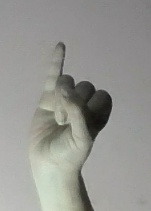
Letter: meem